Nestor Leynes

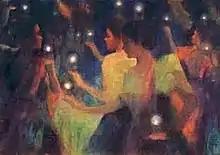
"Pandanggo sa Ilaw" (1966), a pre-Realism work by Leynes.

Leynes was born on February 26, 1922, in Santa Cruz, Manila. His parents were Ricardo Leynes, a doctor, and Enriqueta Garcia, a registered nurse. He had three brothers and a sister. Leynes' parents owned several paintings, including some by the Filipino master painter Fabián Cueto de la Rosa, a distant relative of the family. Probably influenced by his environment, Leynes already expressed the desire to be an artist from a young age. His parents discouraged this ambition, fearing a life of hardship for him.